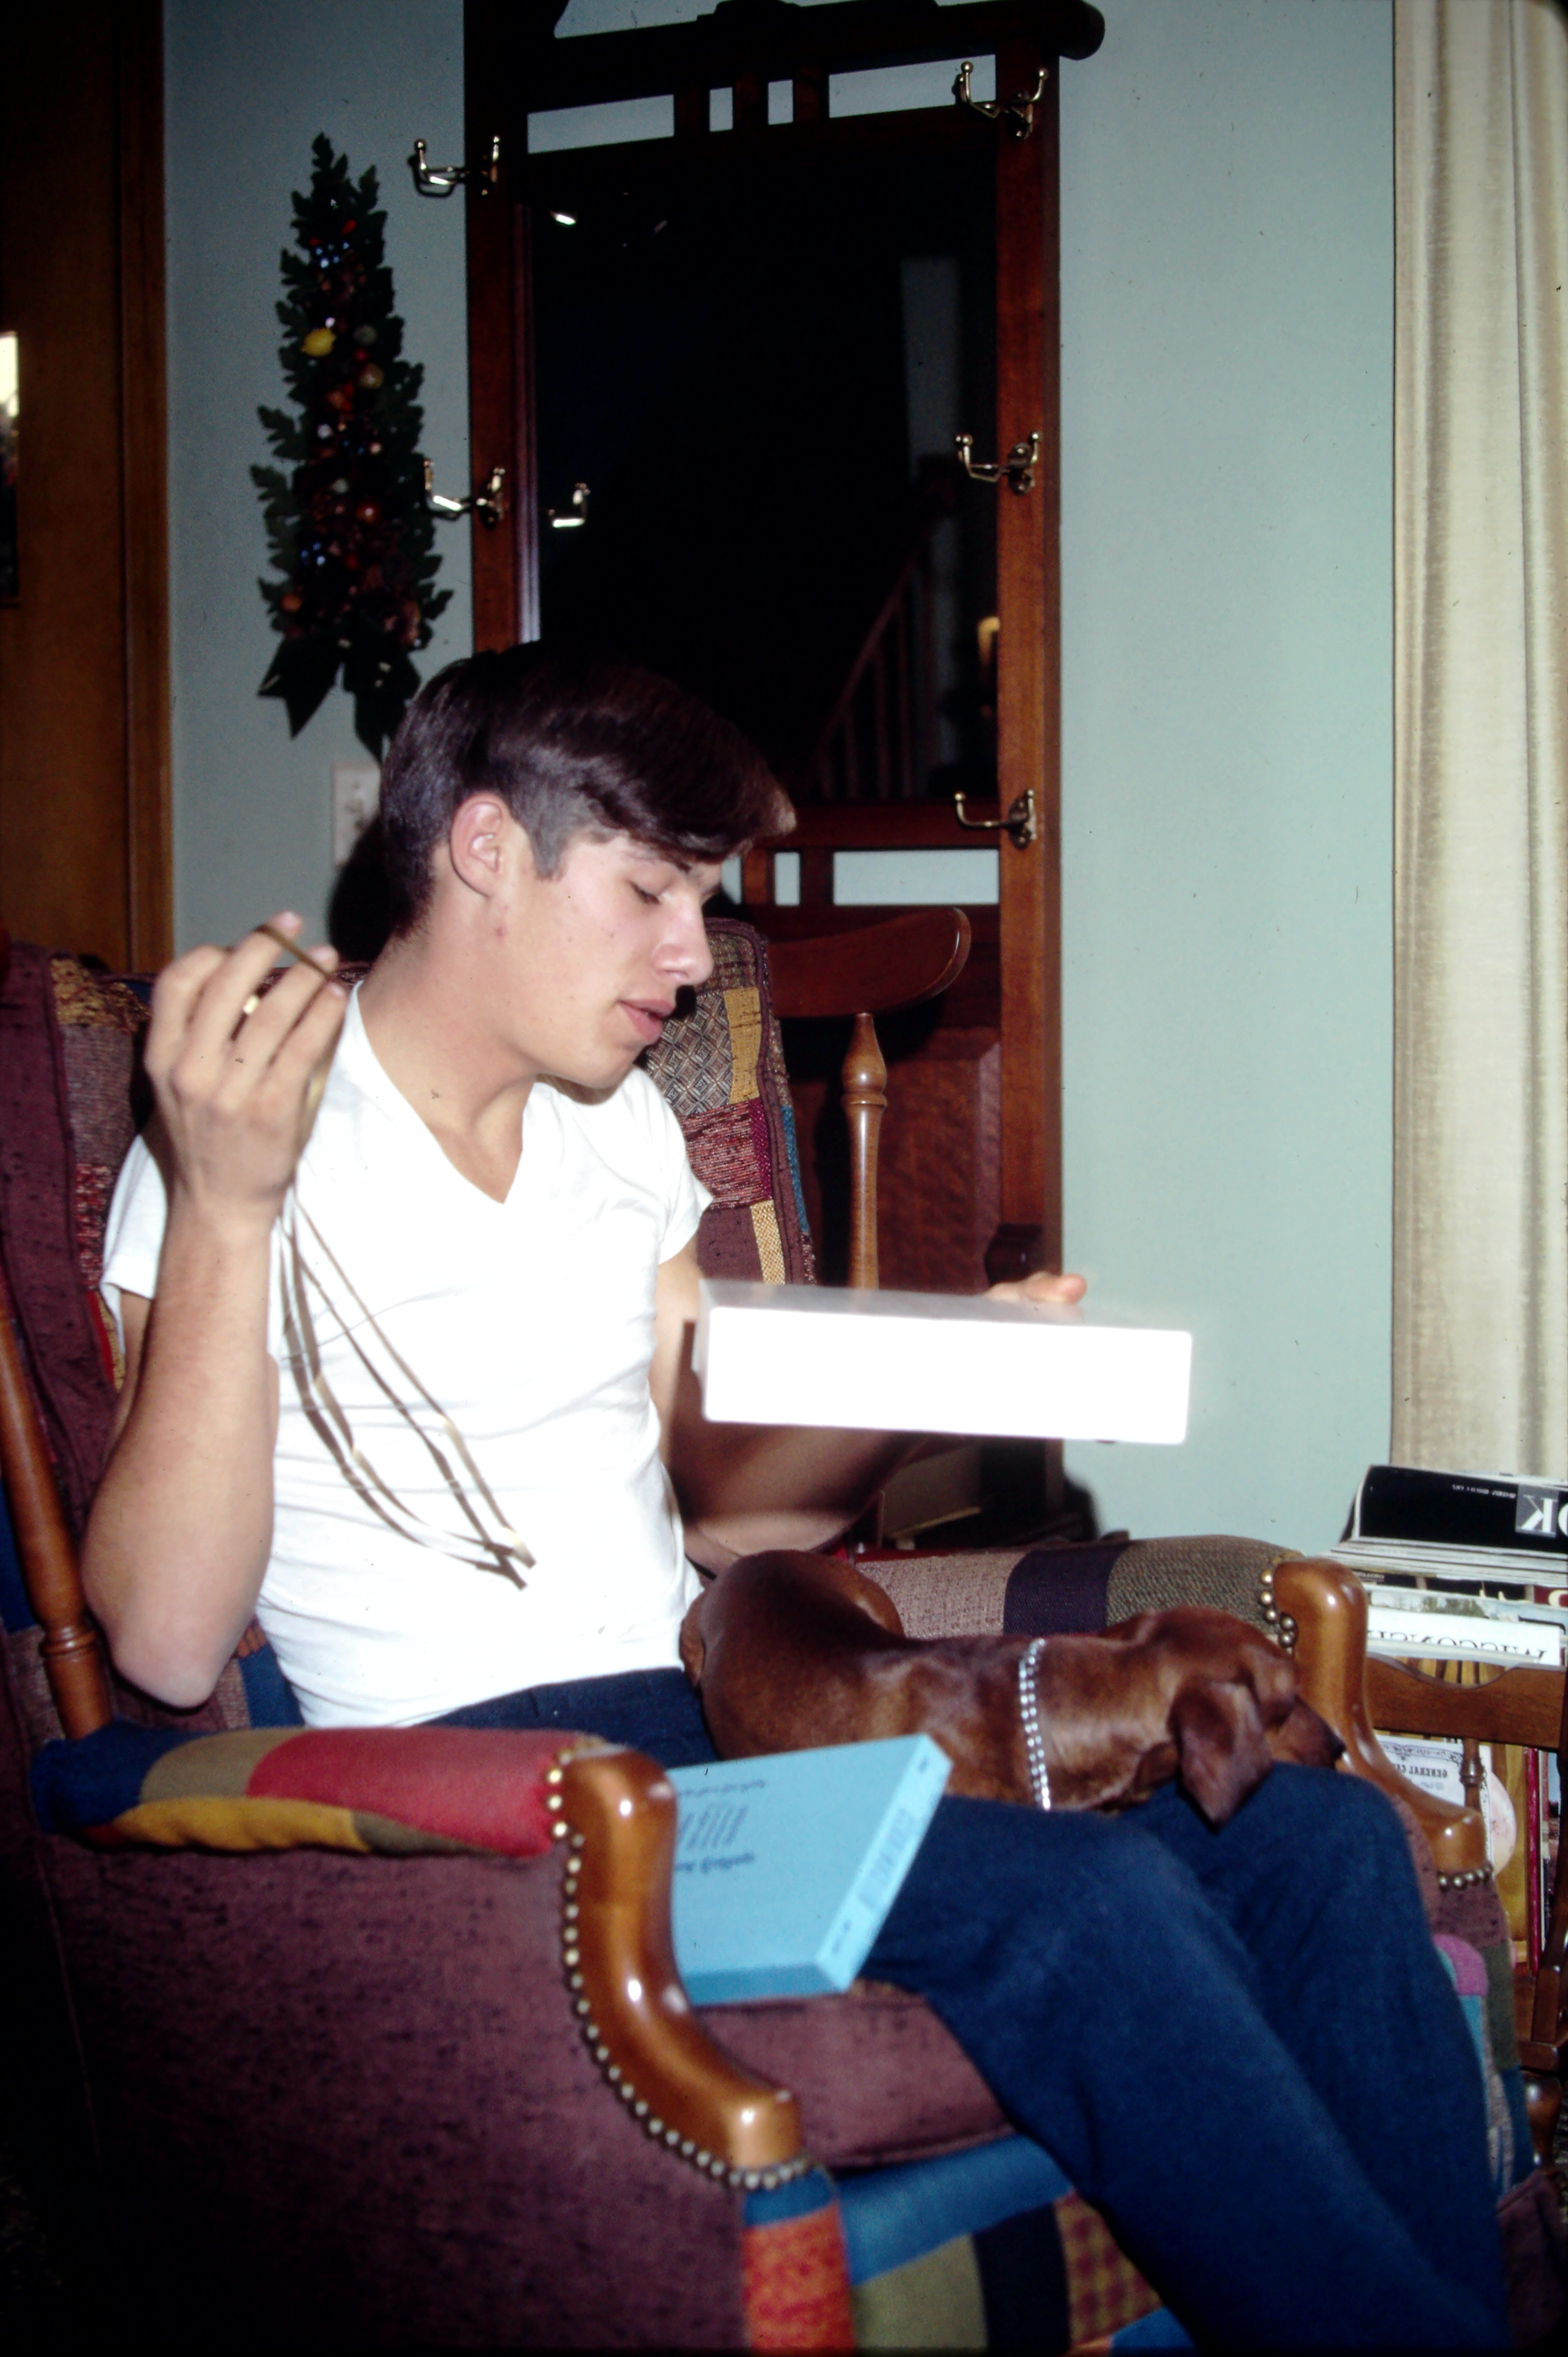
teen, boy, gifts, birthday, presents, mammal, wood, christmas tree, comfort, lap, curtain, leisure, event, living room, fun, holiday, sitting, tree, room, conversation, flooring, vacation, fir, pine